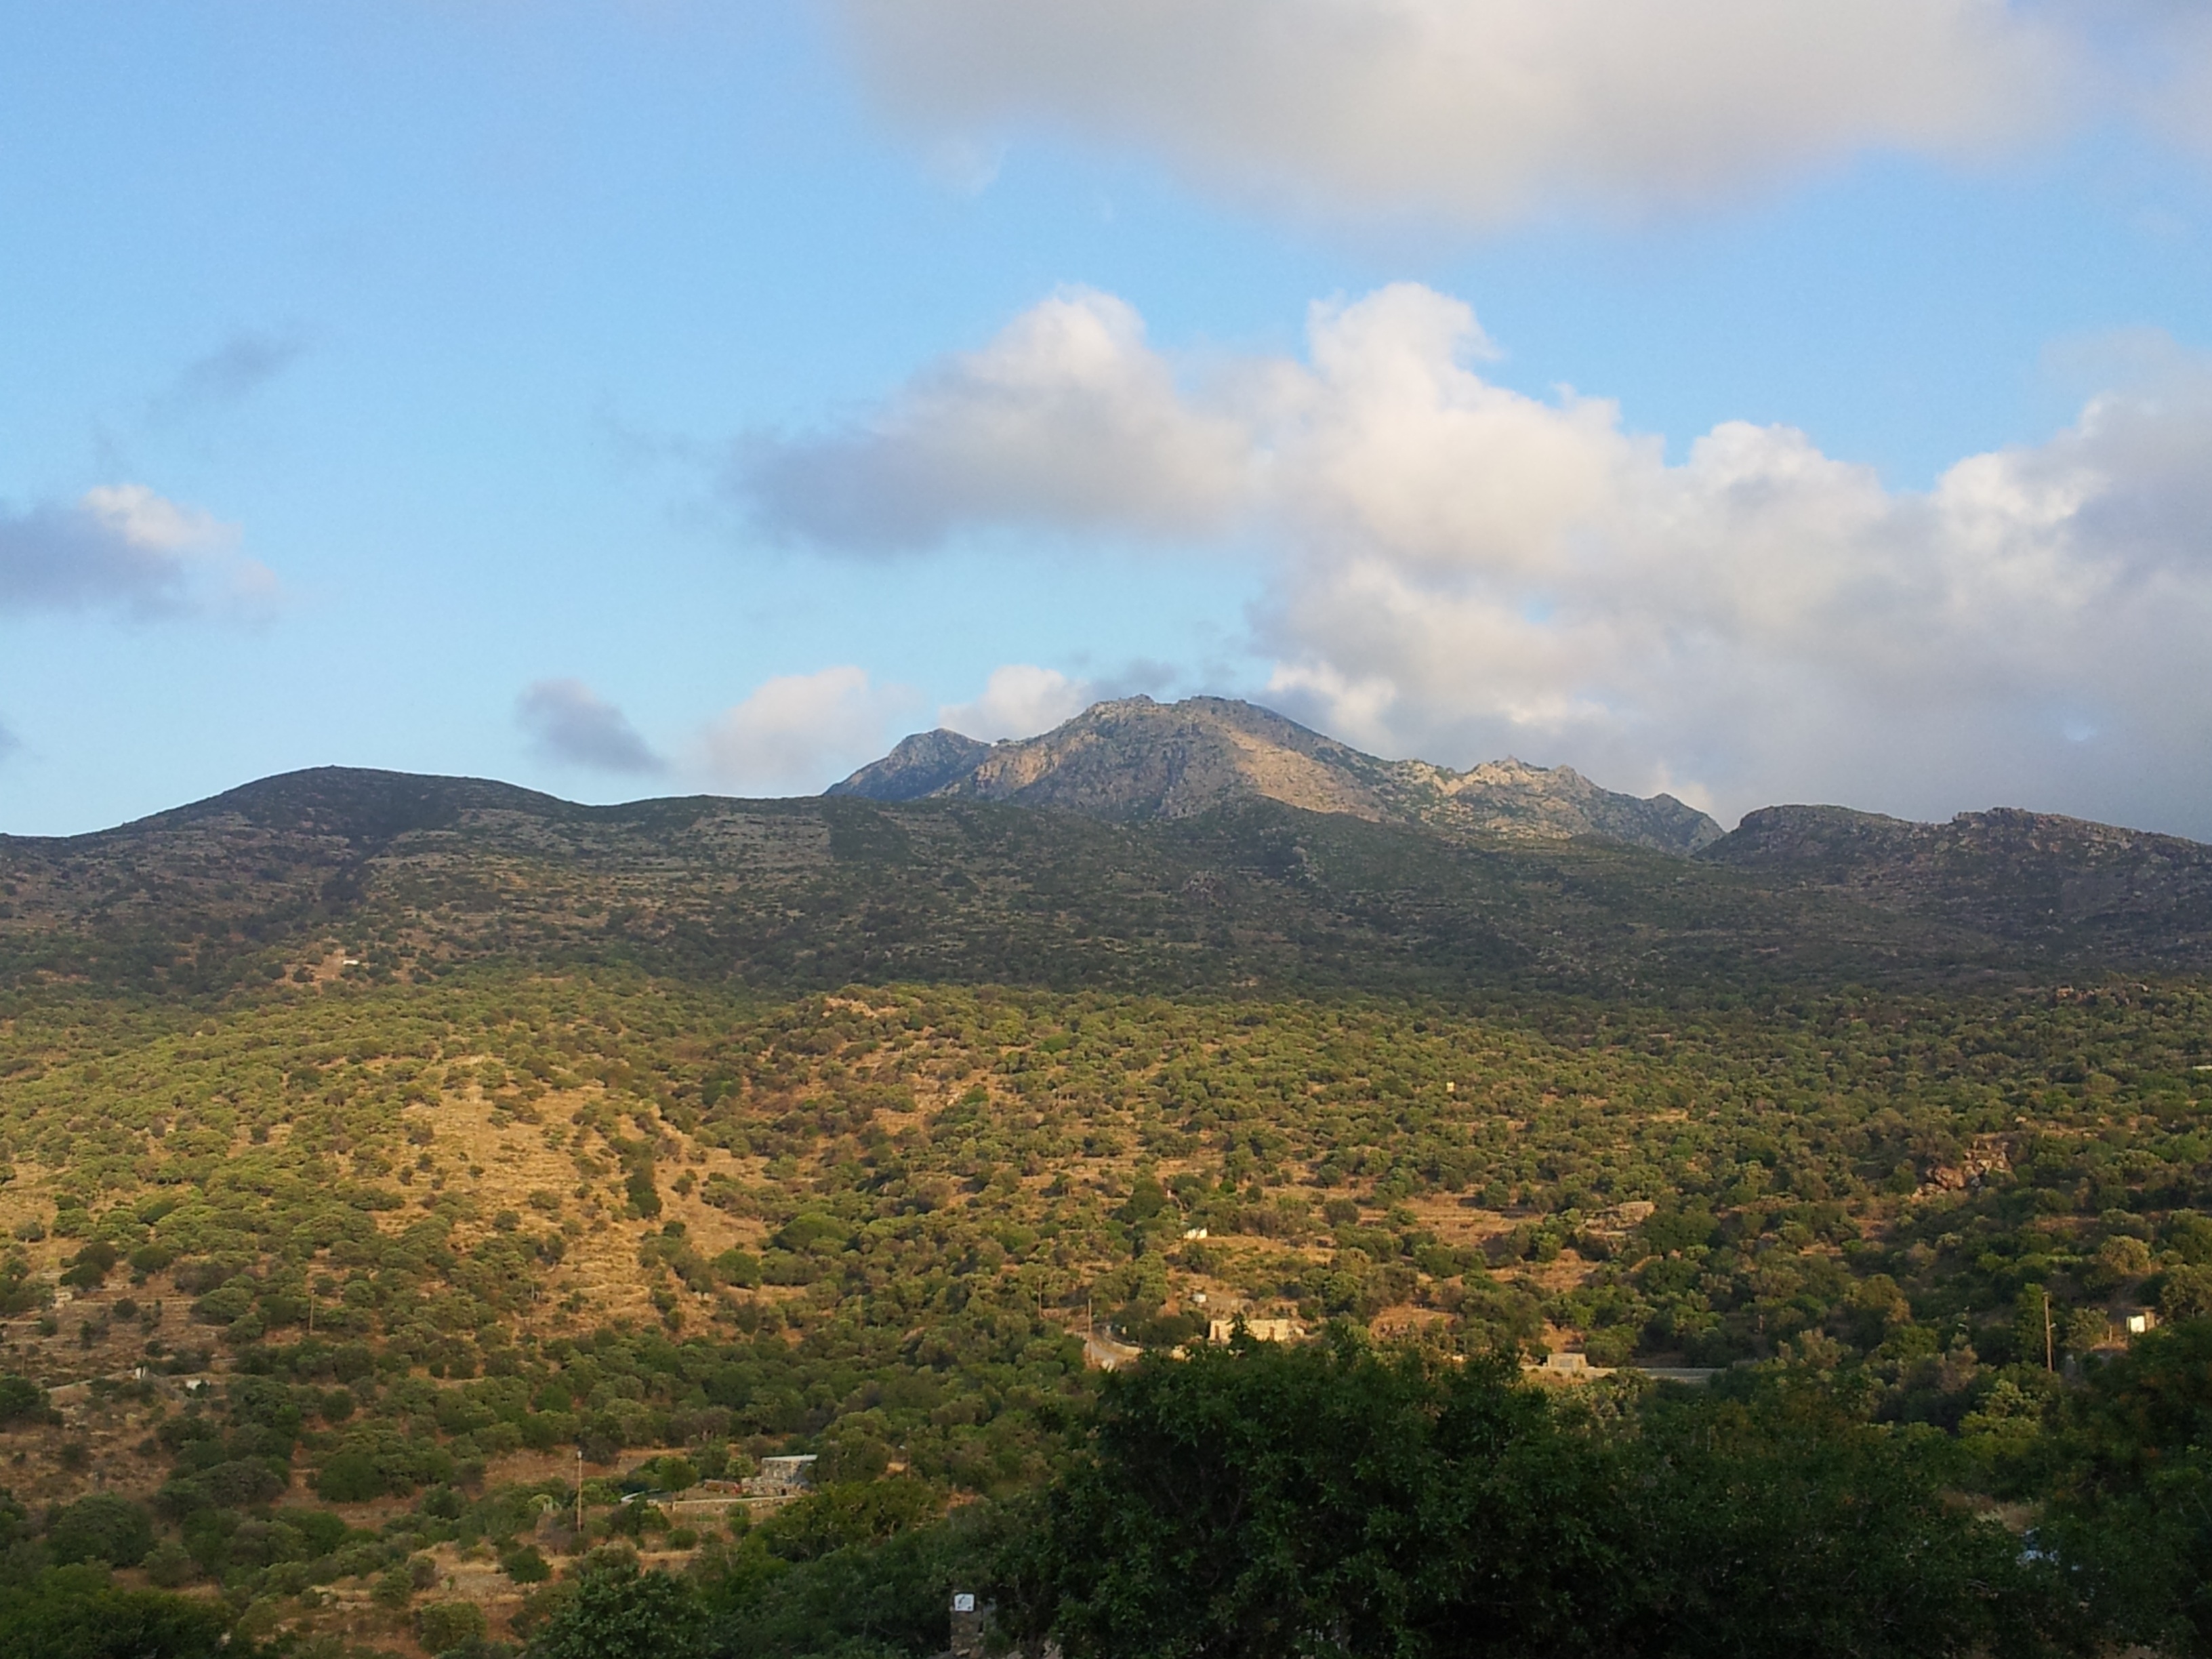
landscape, tree, nature, forest, horizon, mountain, cloud, sky, morning, hill, valley, mountain range, ridge, plain, plateau, greece, habitat, ecosystem, rural area, landform, natural environment, geographical feature, atmospheric phenomenon, mountainous landforms